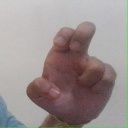
अक्षर: अ